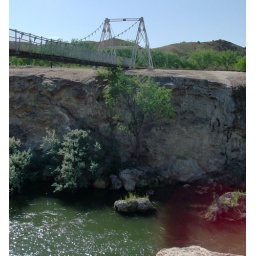
Pedestrian bridge over the Big Horn river